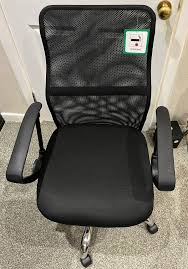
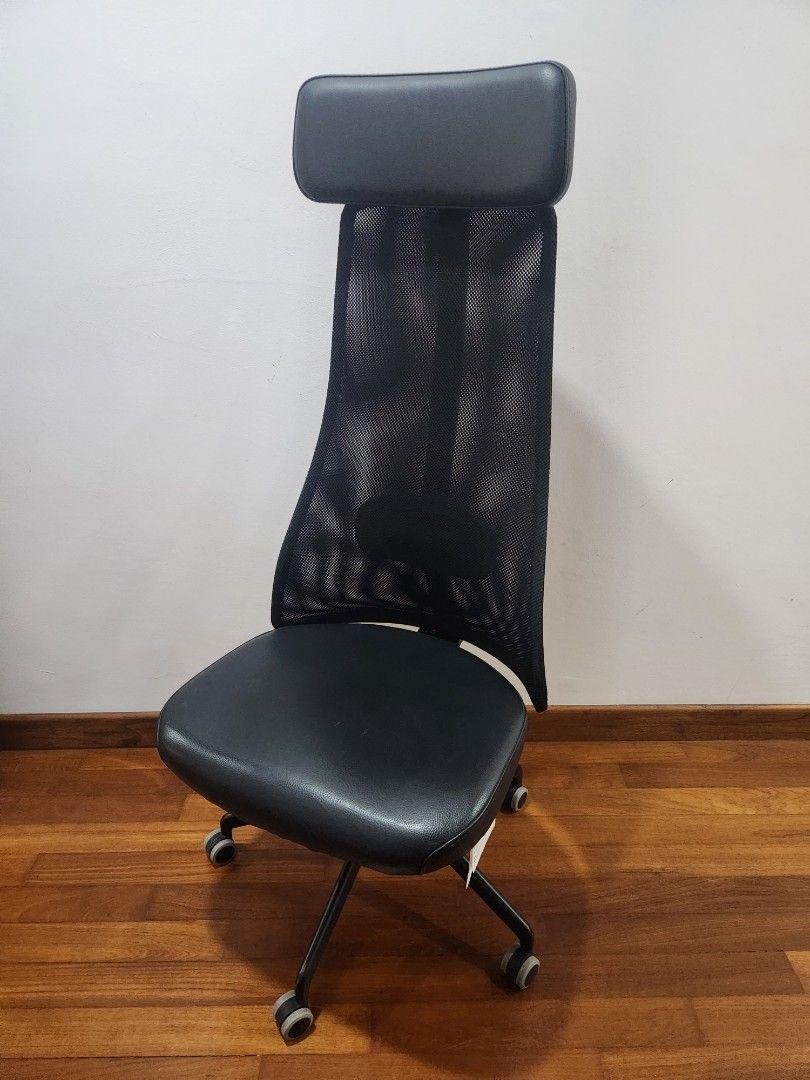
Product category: items_chair
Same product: no